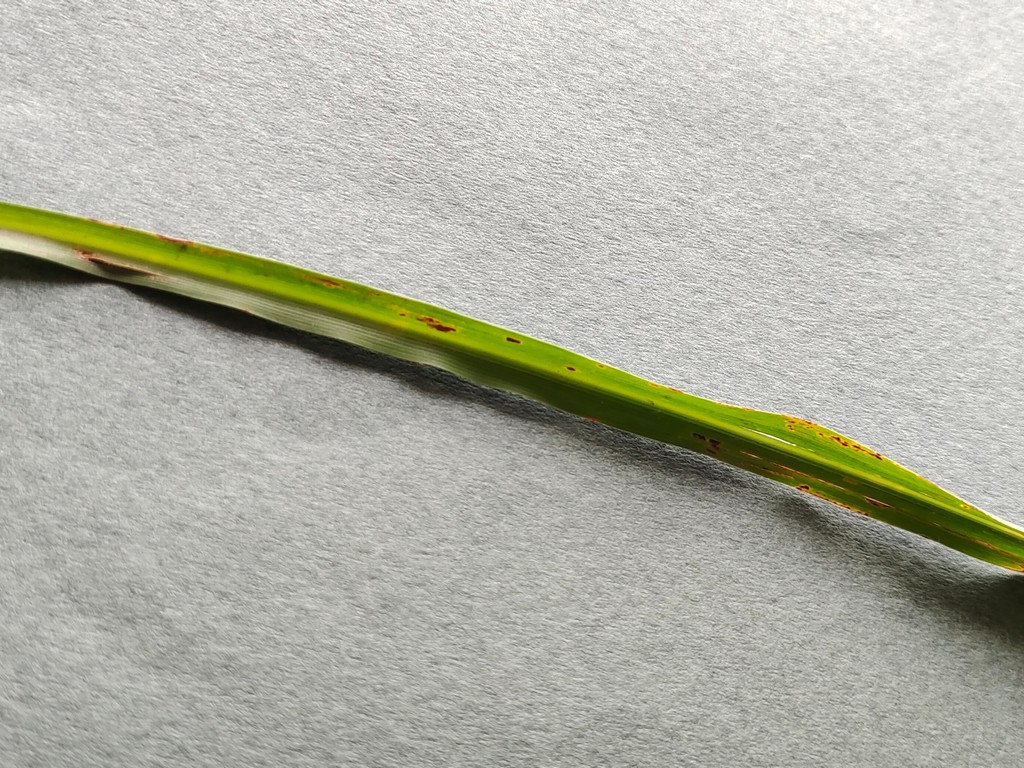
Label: Unhealthy